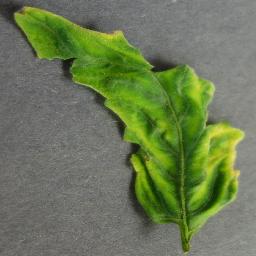
Label: Tomato___Tomato_Yellow_Leaf_Curl_Virus